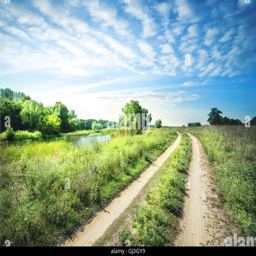
the sandy road along the river under the bright sun